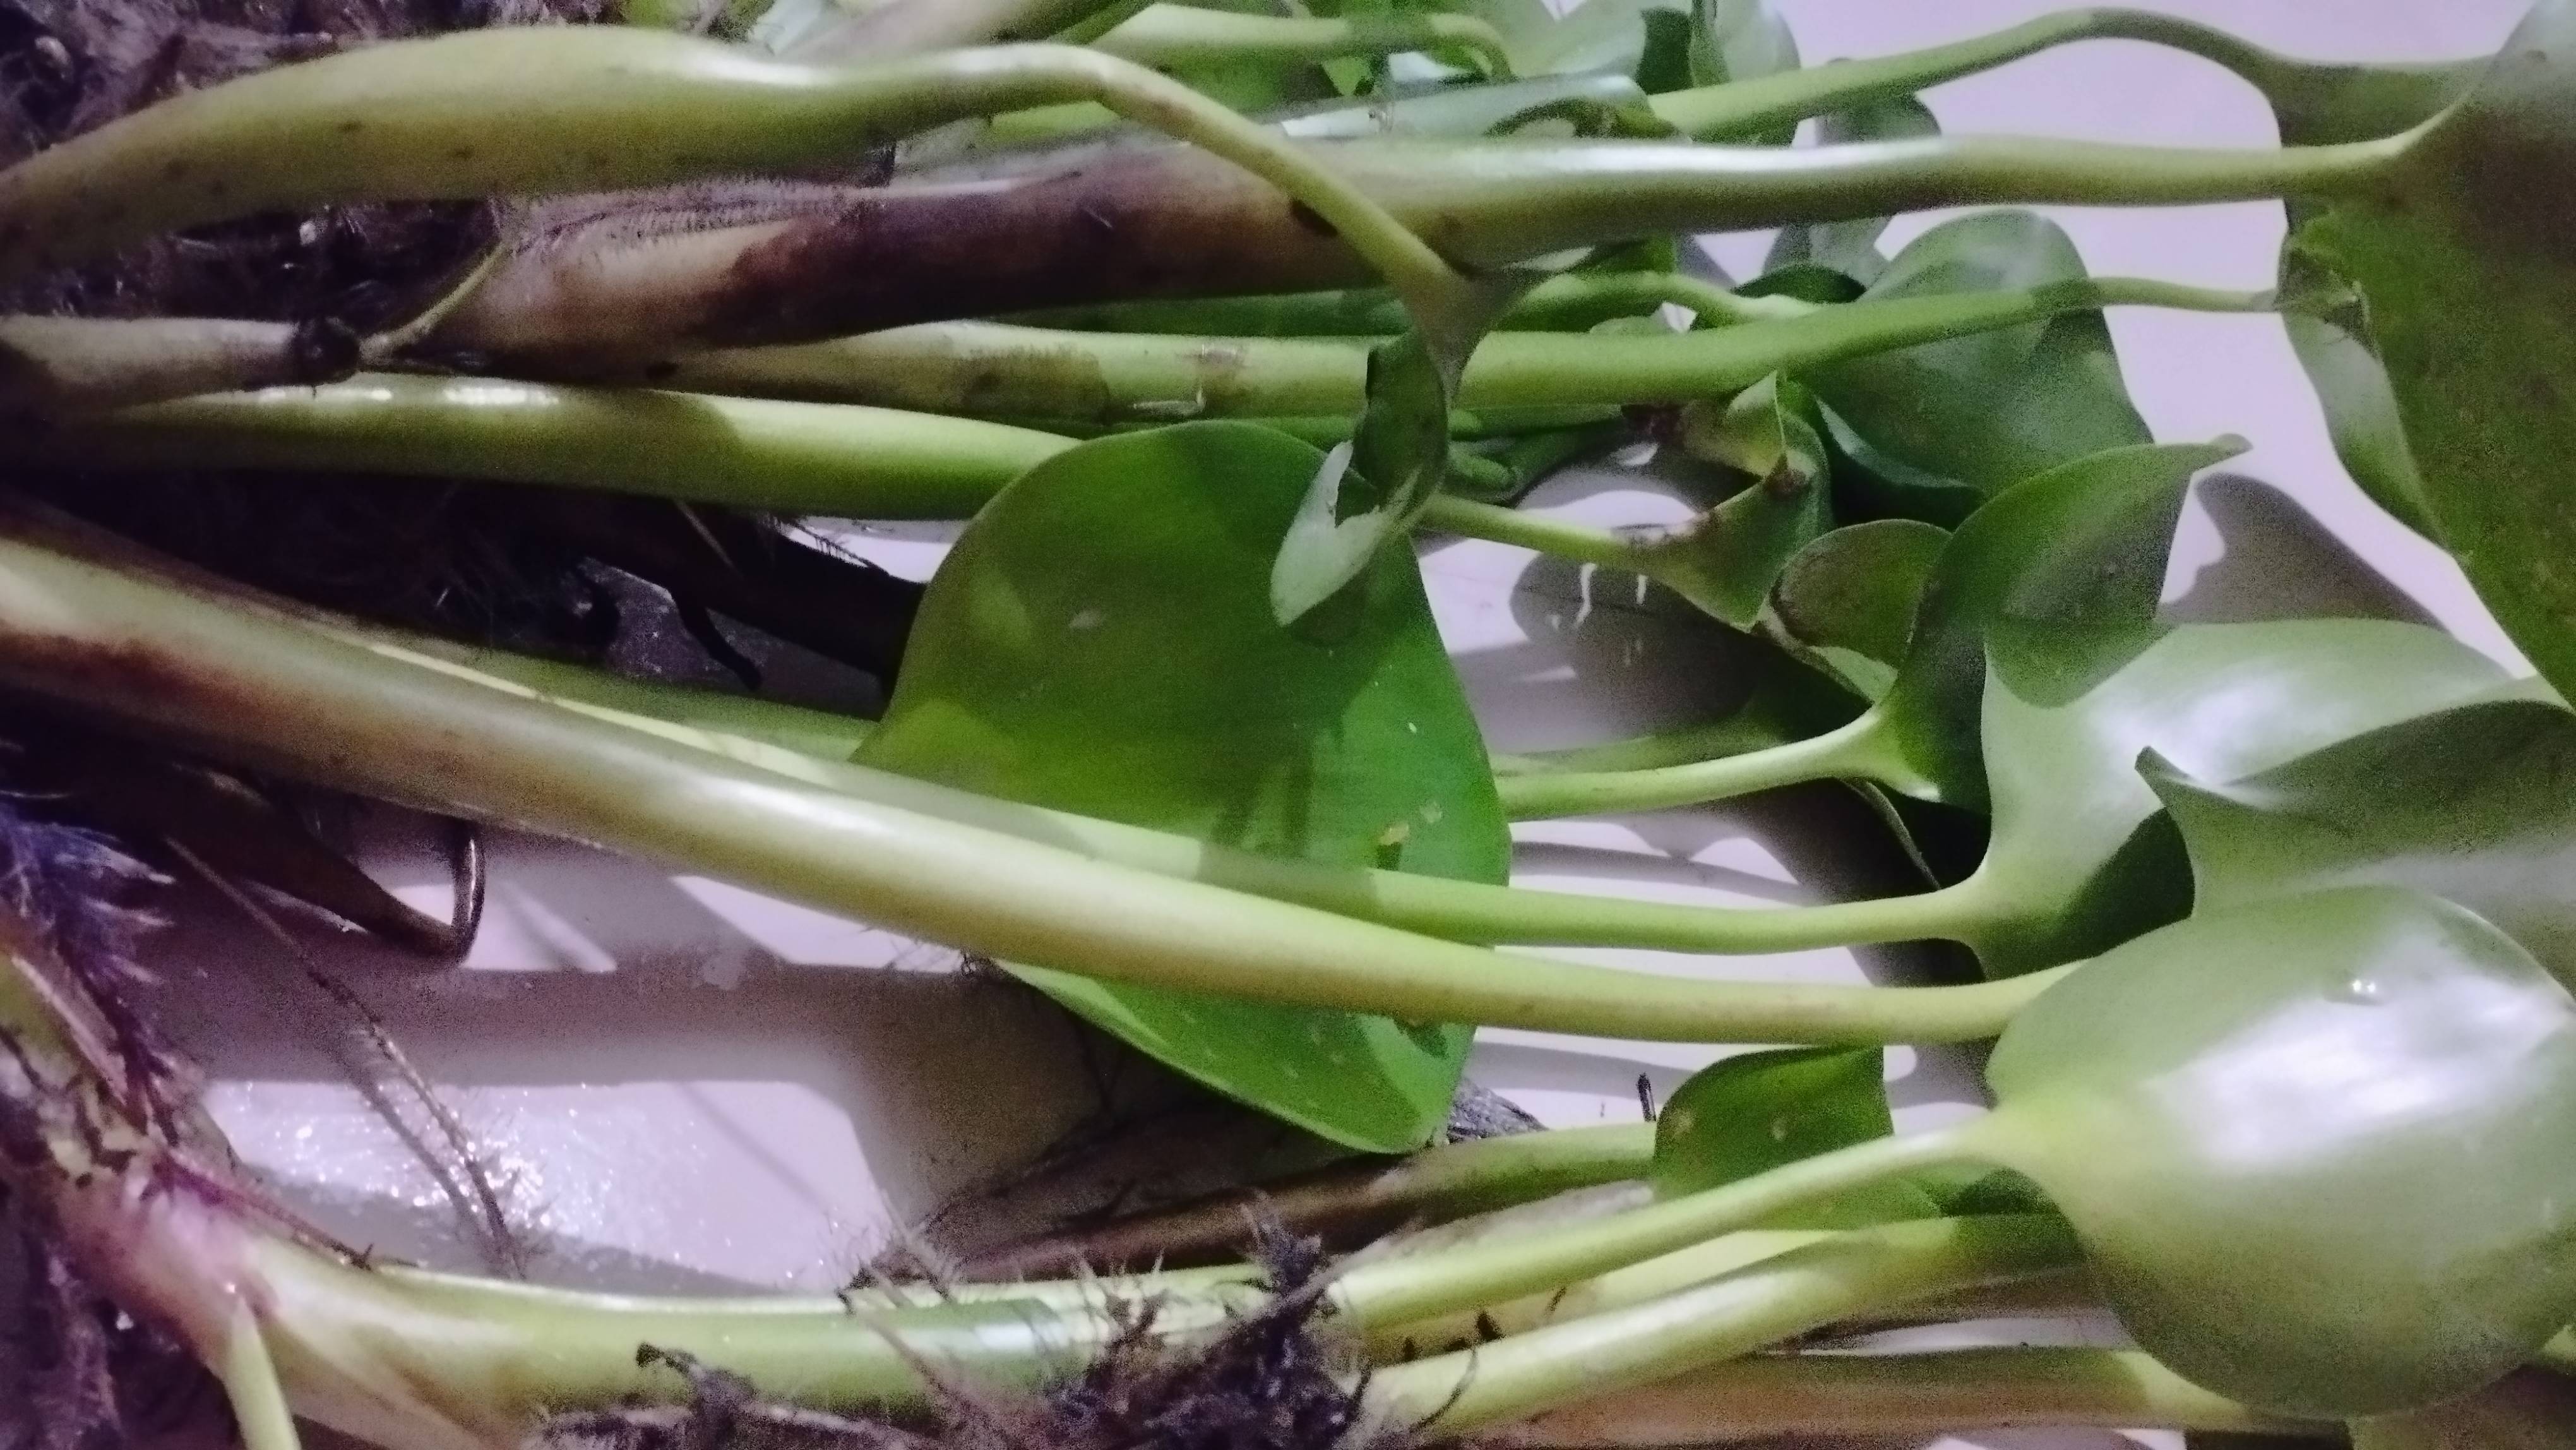
Species: Common Water Hyacinth (Eichornia crassipes)